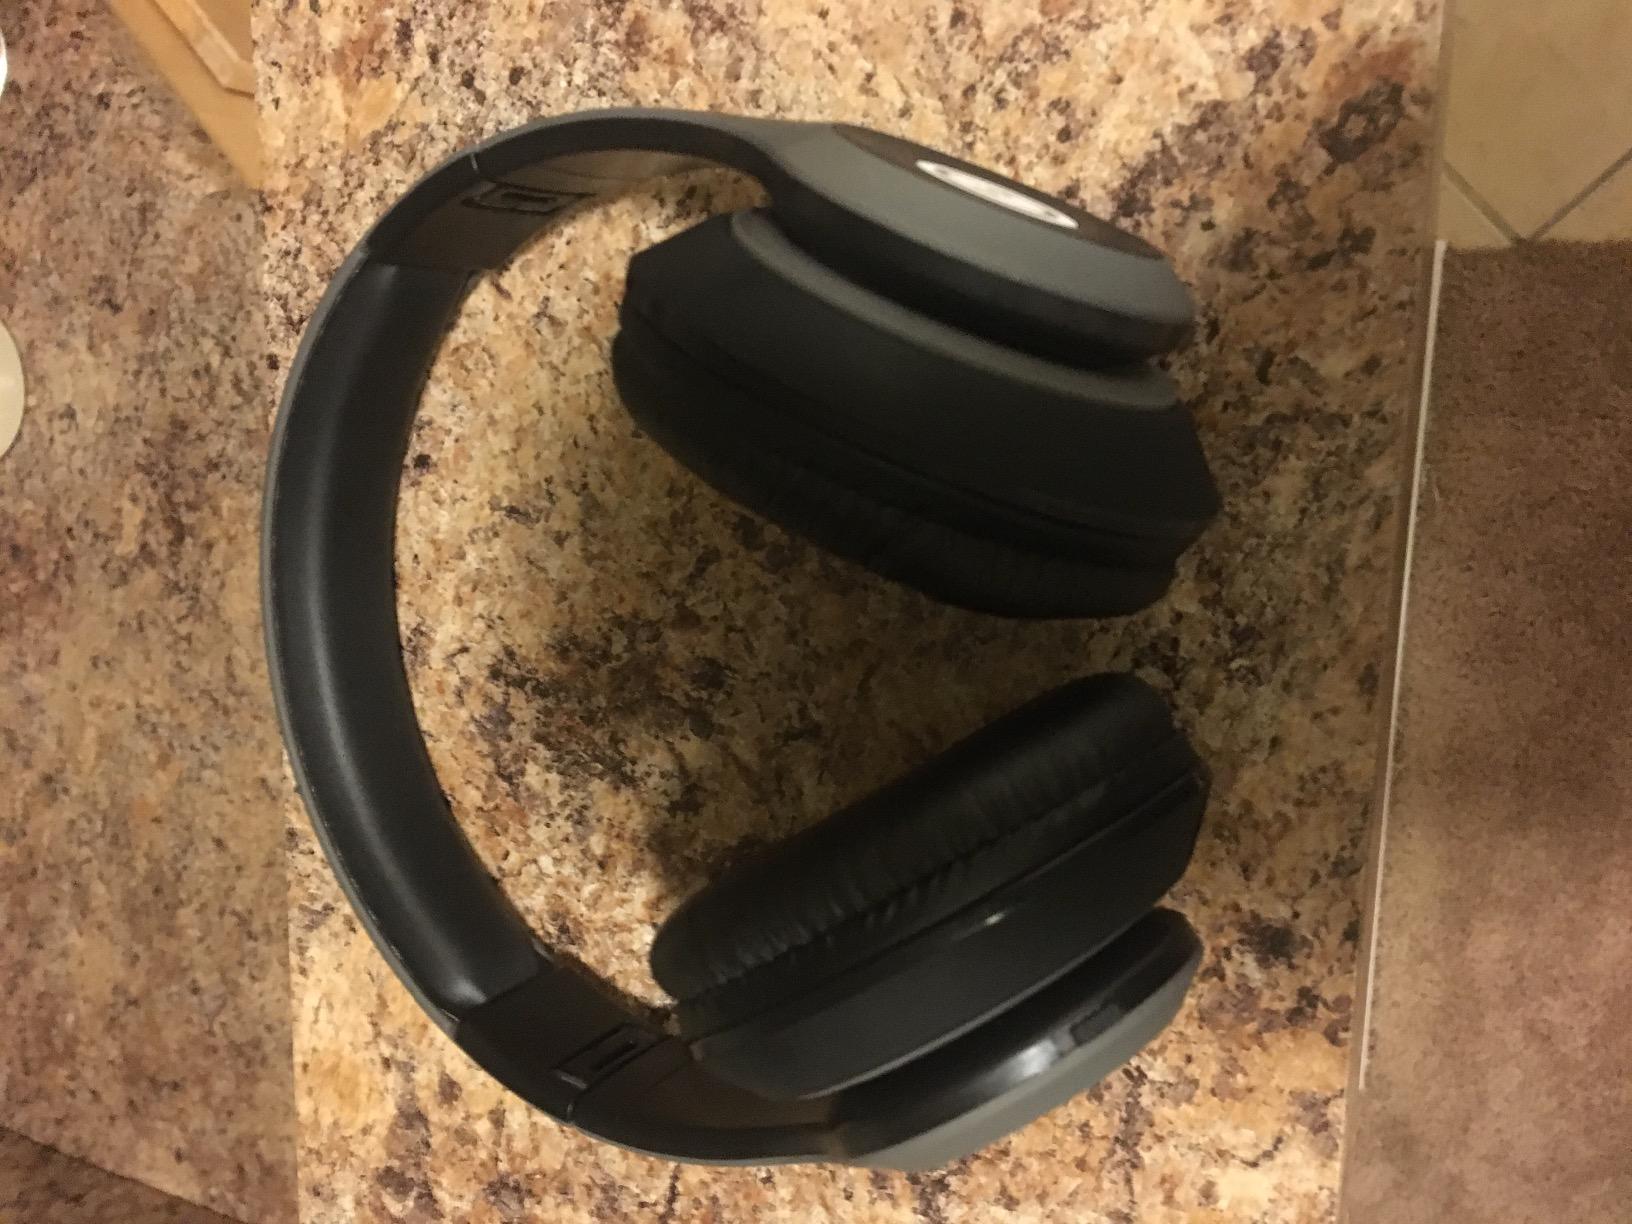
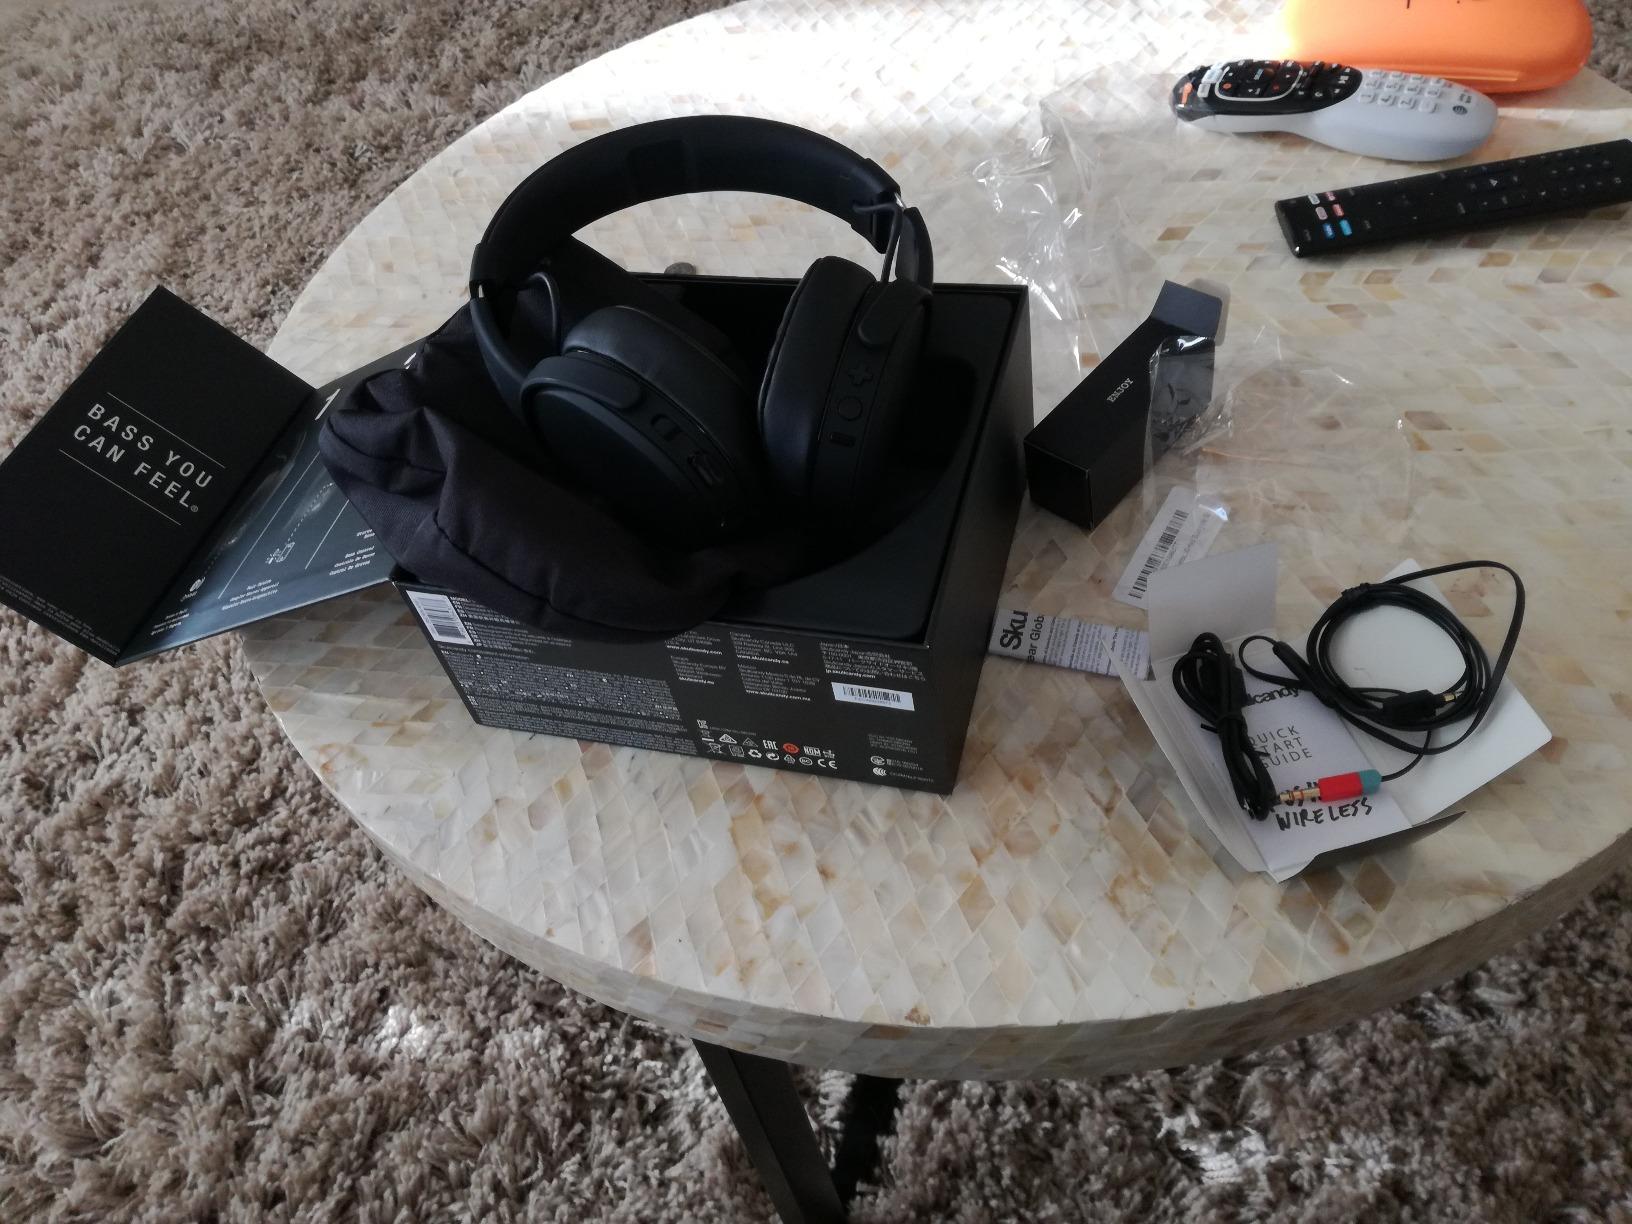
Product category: headphones
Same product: no